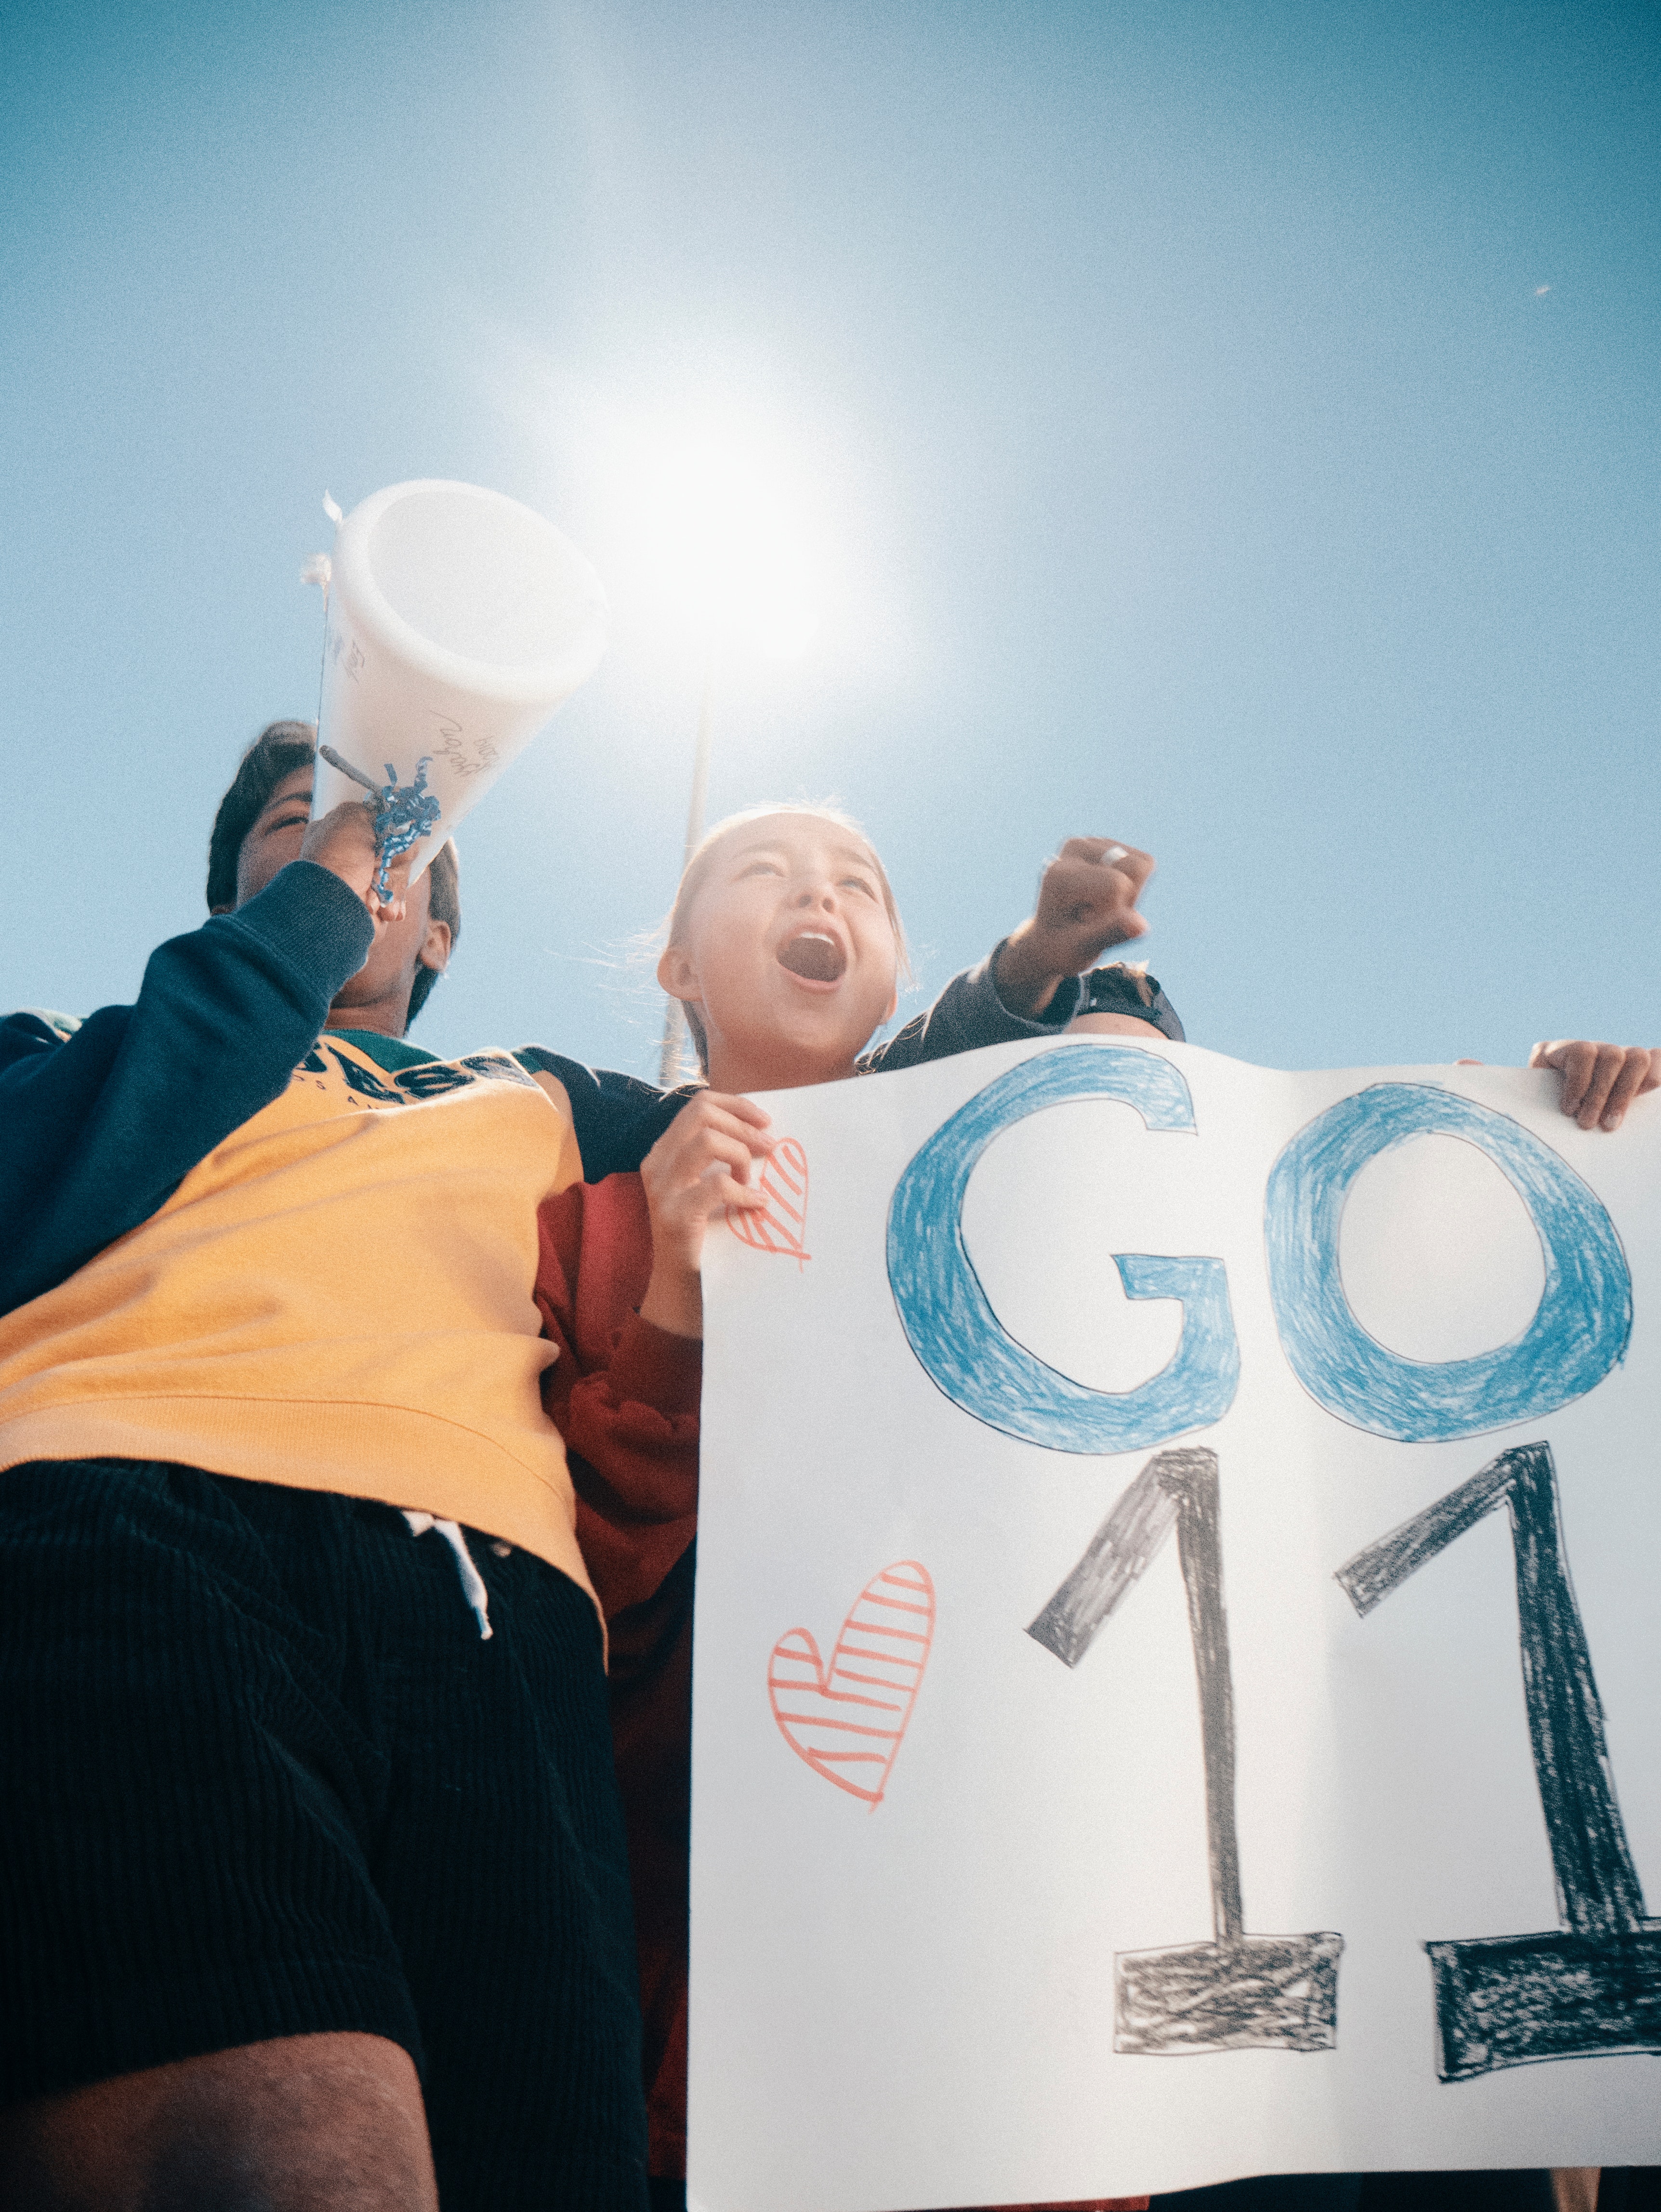
sky, yellow, cloud, photography, happy, illustration